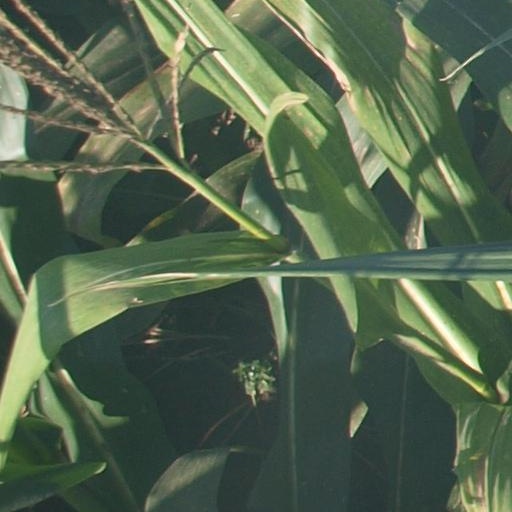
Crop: maize; corn